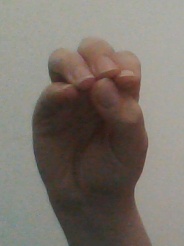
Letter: ha